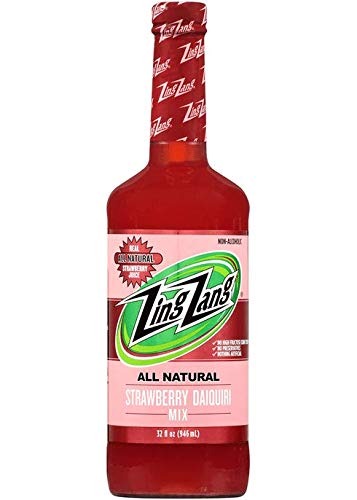
Item Name: Zing Zang Strawberry Daiquiri, 32 ounce
Bullet Point 1: Craving a sunny day by the pool with a side of real strawberry and lime? We made a cocktail mix for that.
Bullet Point 2: This fruity mix is made with all natural ingredients and free from high-fructose corn syrup, preservatives, and artificial dyes.
Bullet Point 3: REAL STRAWBERRIES
Bullet Point 4: REAL LIME
Bullet Point 5: PURE CANE SUGAR
Value: 32.0
Unit: Fl Oz

Price: 5.49